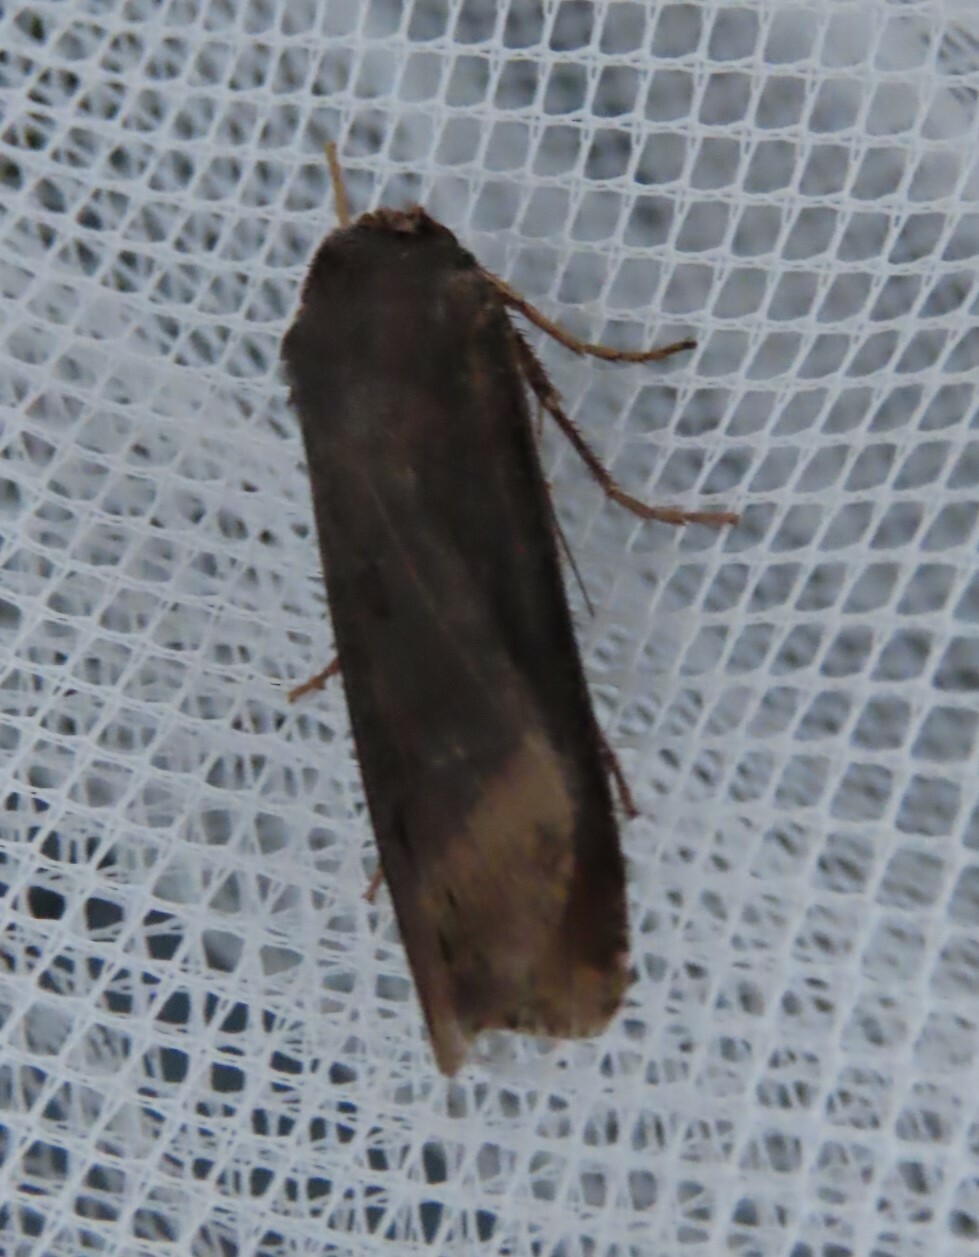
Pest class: cutworms